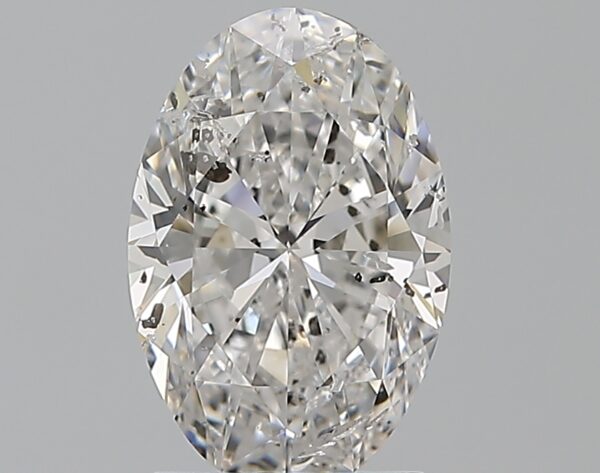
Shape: oval
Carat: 2.01
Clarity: SI2
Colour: E
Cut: EX
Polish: EX
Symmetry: EX
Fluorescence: SL
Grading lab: IGI
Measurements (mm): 10.34 x 6.9 x 4.34